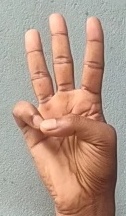
ASL sign: 6